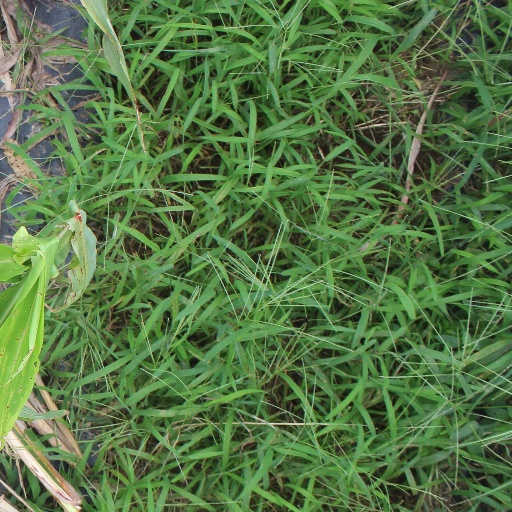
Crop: sorghum